RAF Croughton

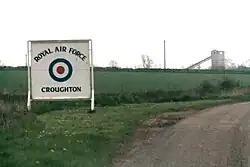
RAF Croughton Front Gate Sign, 1977.

During the Arnhem portion of that operation 460 glider pilots were either killed or captured, with another 150 wounded. The Army agreed to let the RAF help fill the vacancies in the Glider Pilot Regiment. Of the planned 1,000 trained glider pilot target figure, to be reached by April 1945, the RAF proposed to fill 500. No. 1 GTS arrived at RAF Croughton on 1 November 1944. Training continued until after the war and even included the addition of a Glider Instructor Flight.